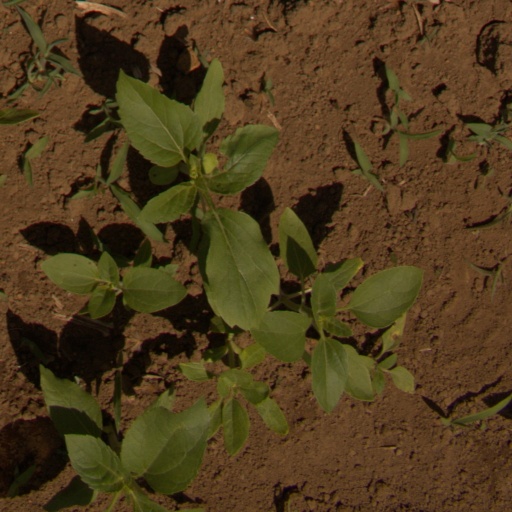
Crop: Jerusalem artichoke